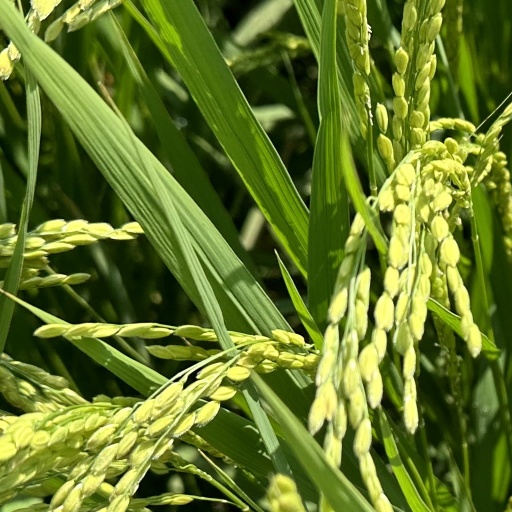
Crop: rice